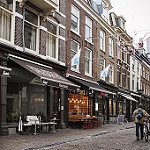
Label: street